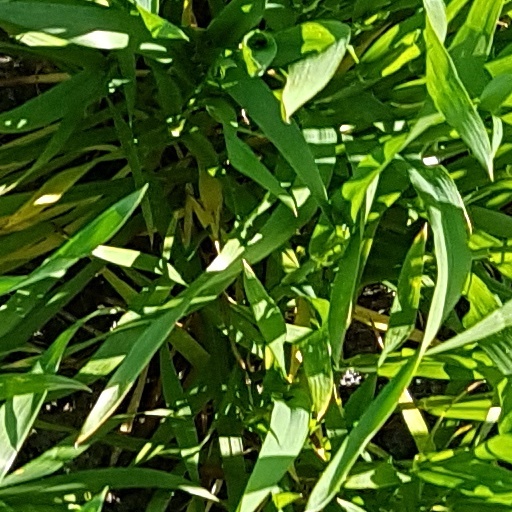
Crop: wheat